Superlattice

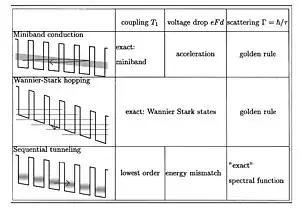
Overview of the different standard approaches for superlattice transport

The motion of charge carriers in a superlattice is different from that in the individual layers: mobility of charge carriers can be enhanced, which is beneficial for high-frequency devices, and specific optical properties are used in semiconductor lasers.